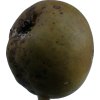
Label: pear